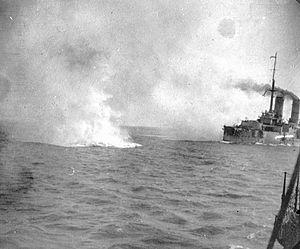
La bataille du détroit de Muhu ou du Moon-Sund est un affrontement naval livré pendant l'automne 1917 dans la mer Baltique, lors de la Première Guerre mondiale.